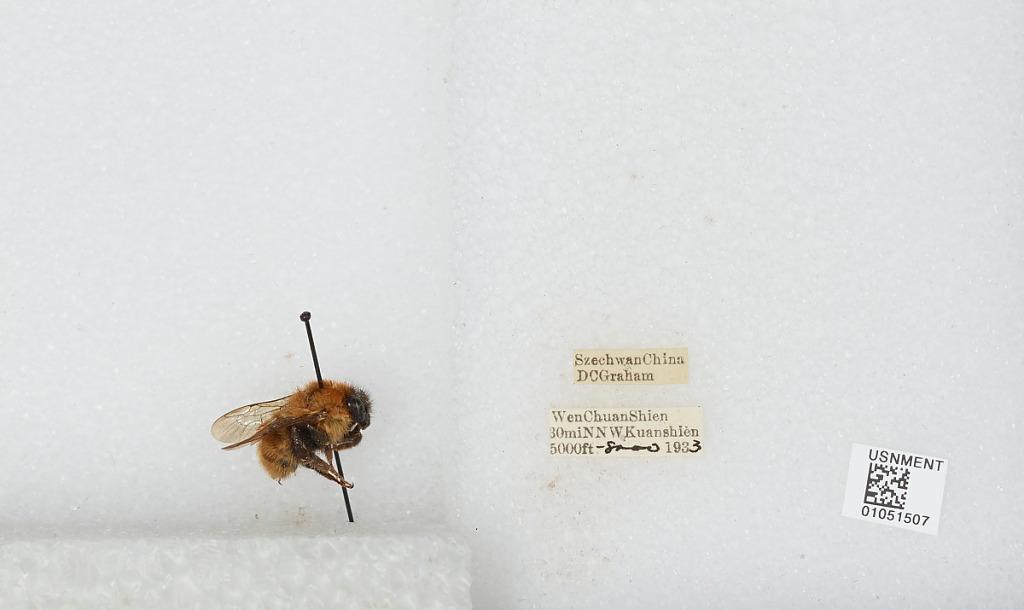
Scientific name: Bombus sp.
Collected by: D. Graham
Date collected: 1933--
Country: China
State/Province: Sichuan
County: Wenchuan Xian
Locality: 30 mi NNW Kuanshien